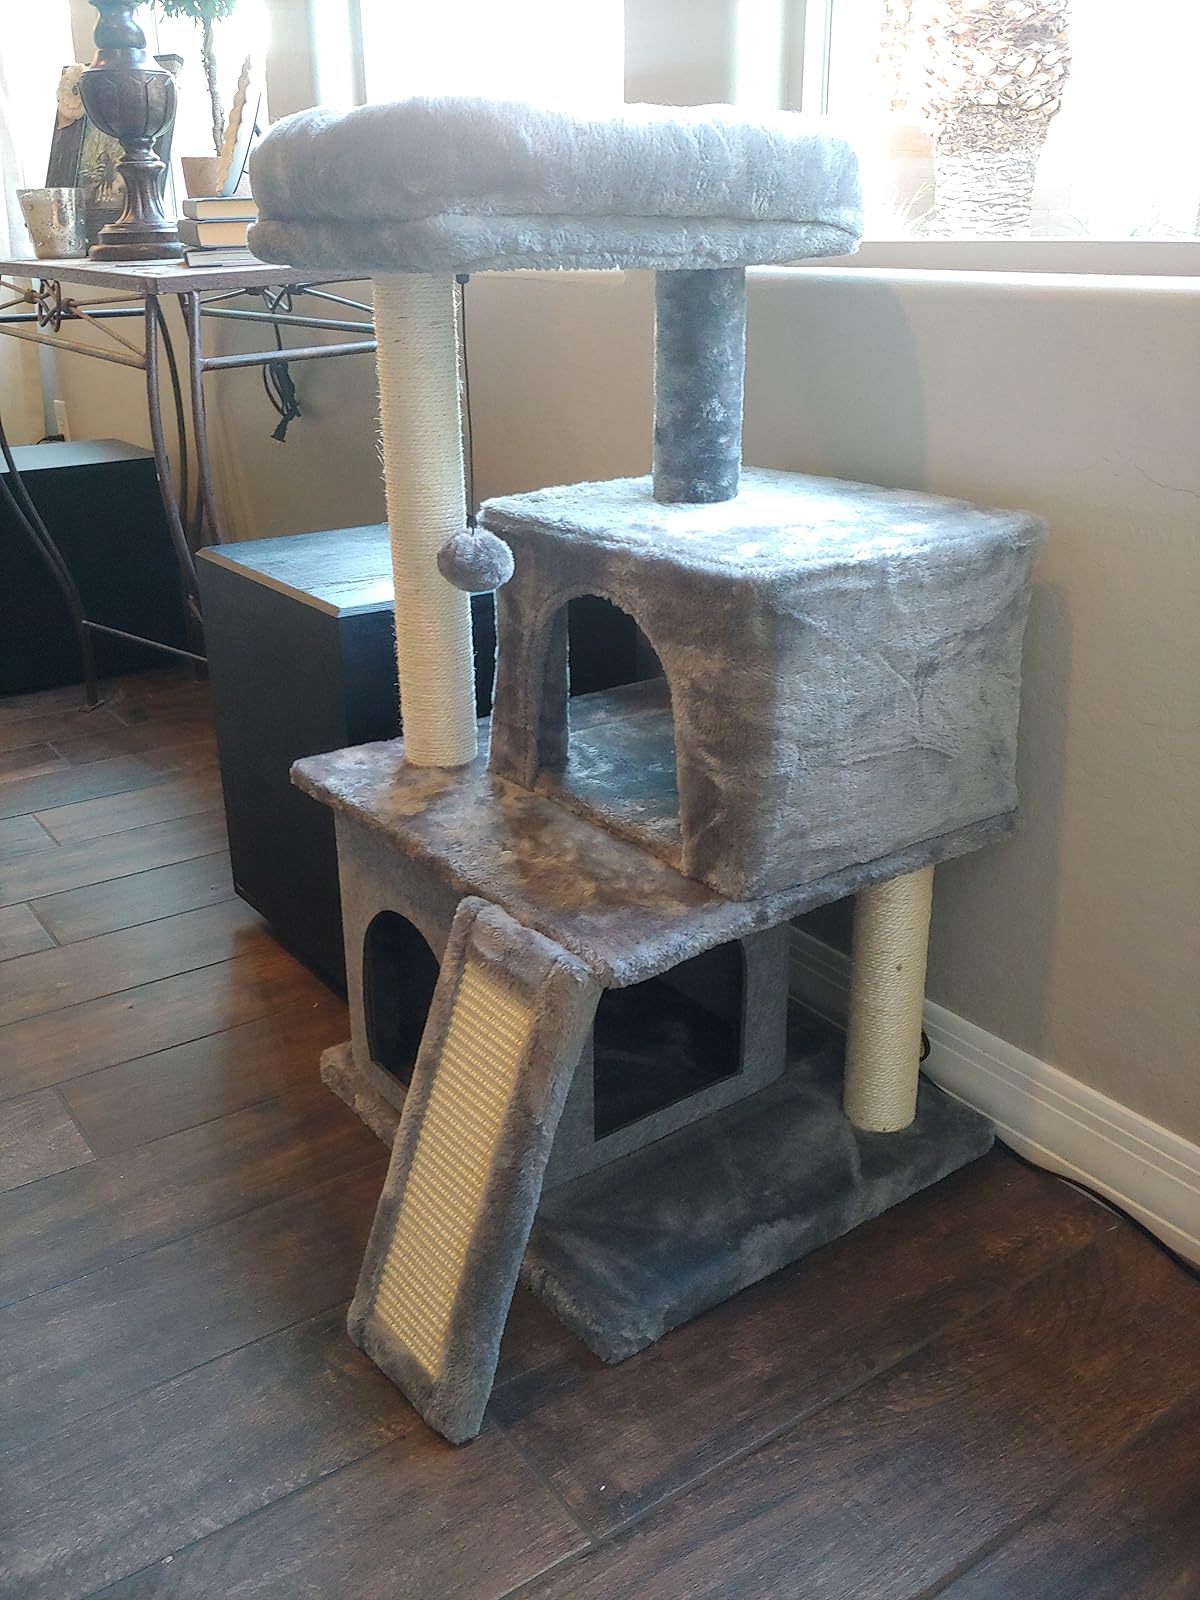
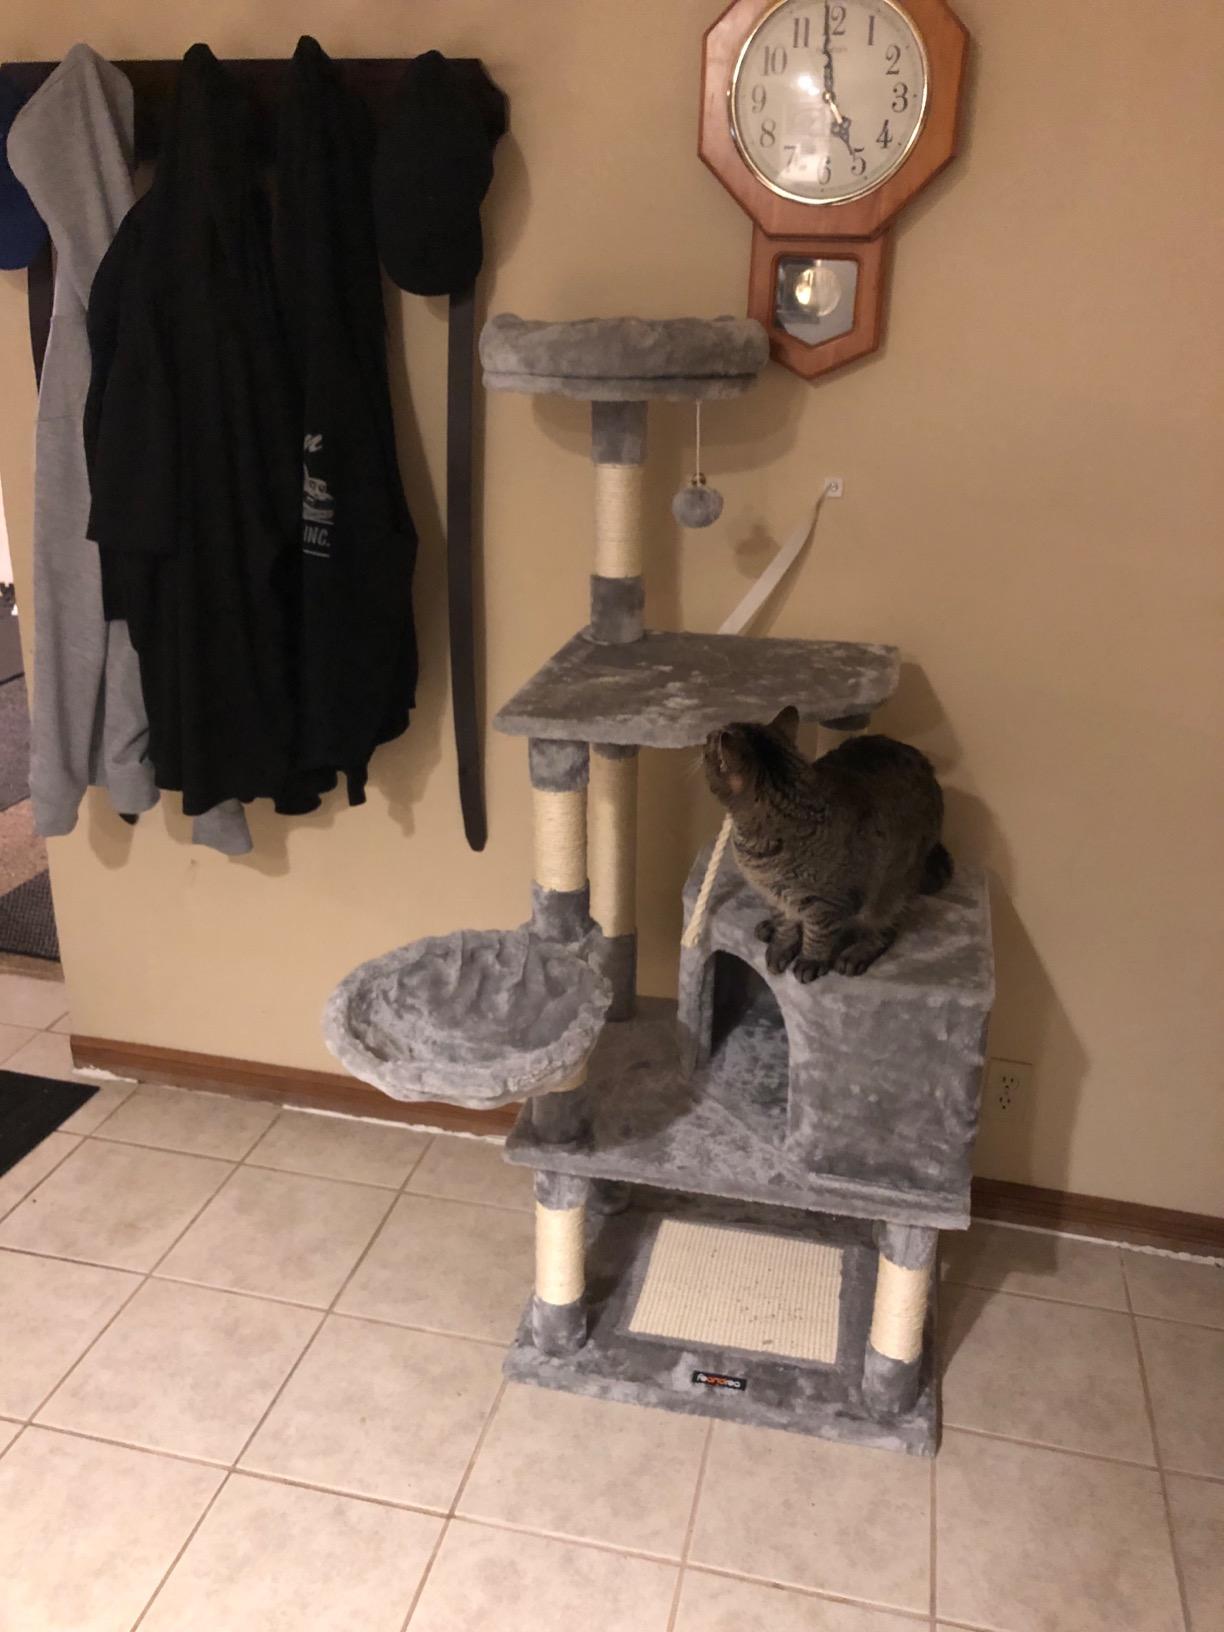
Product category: items_cat tree
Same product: no